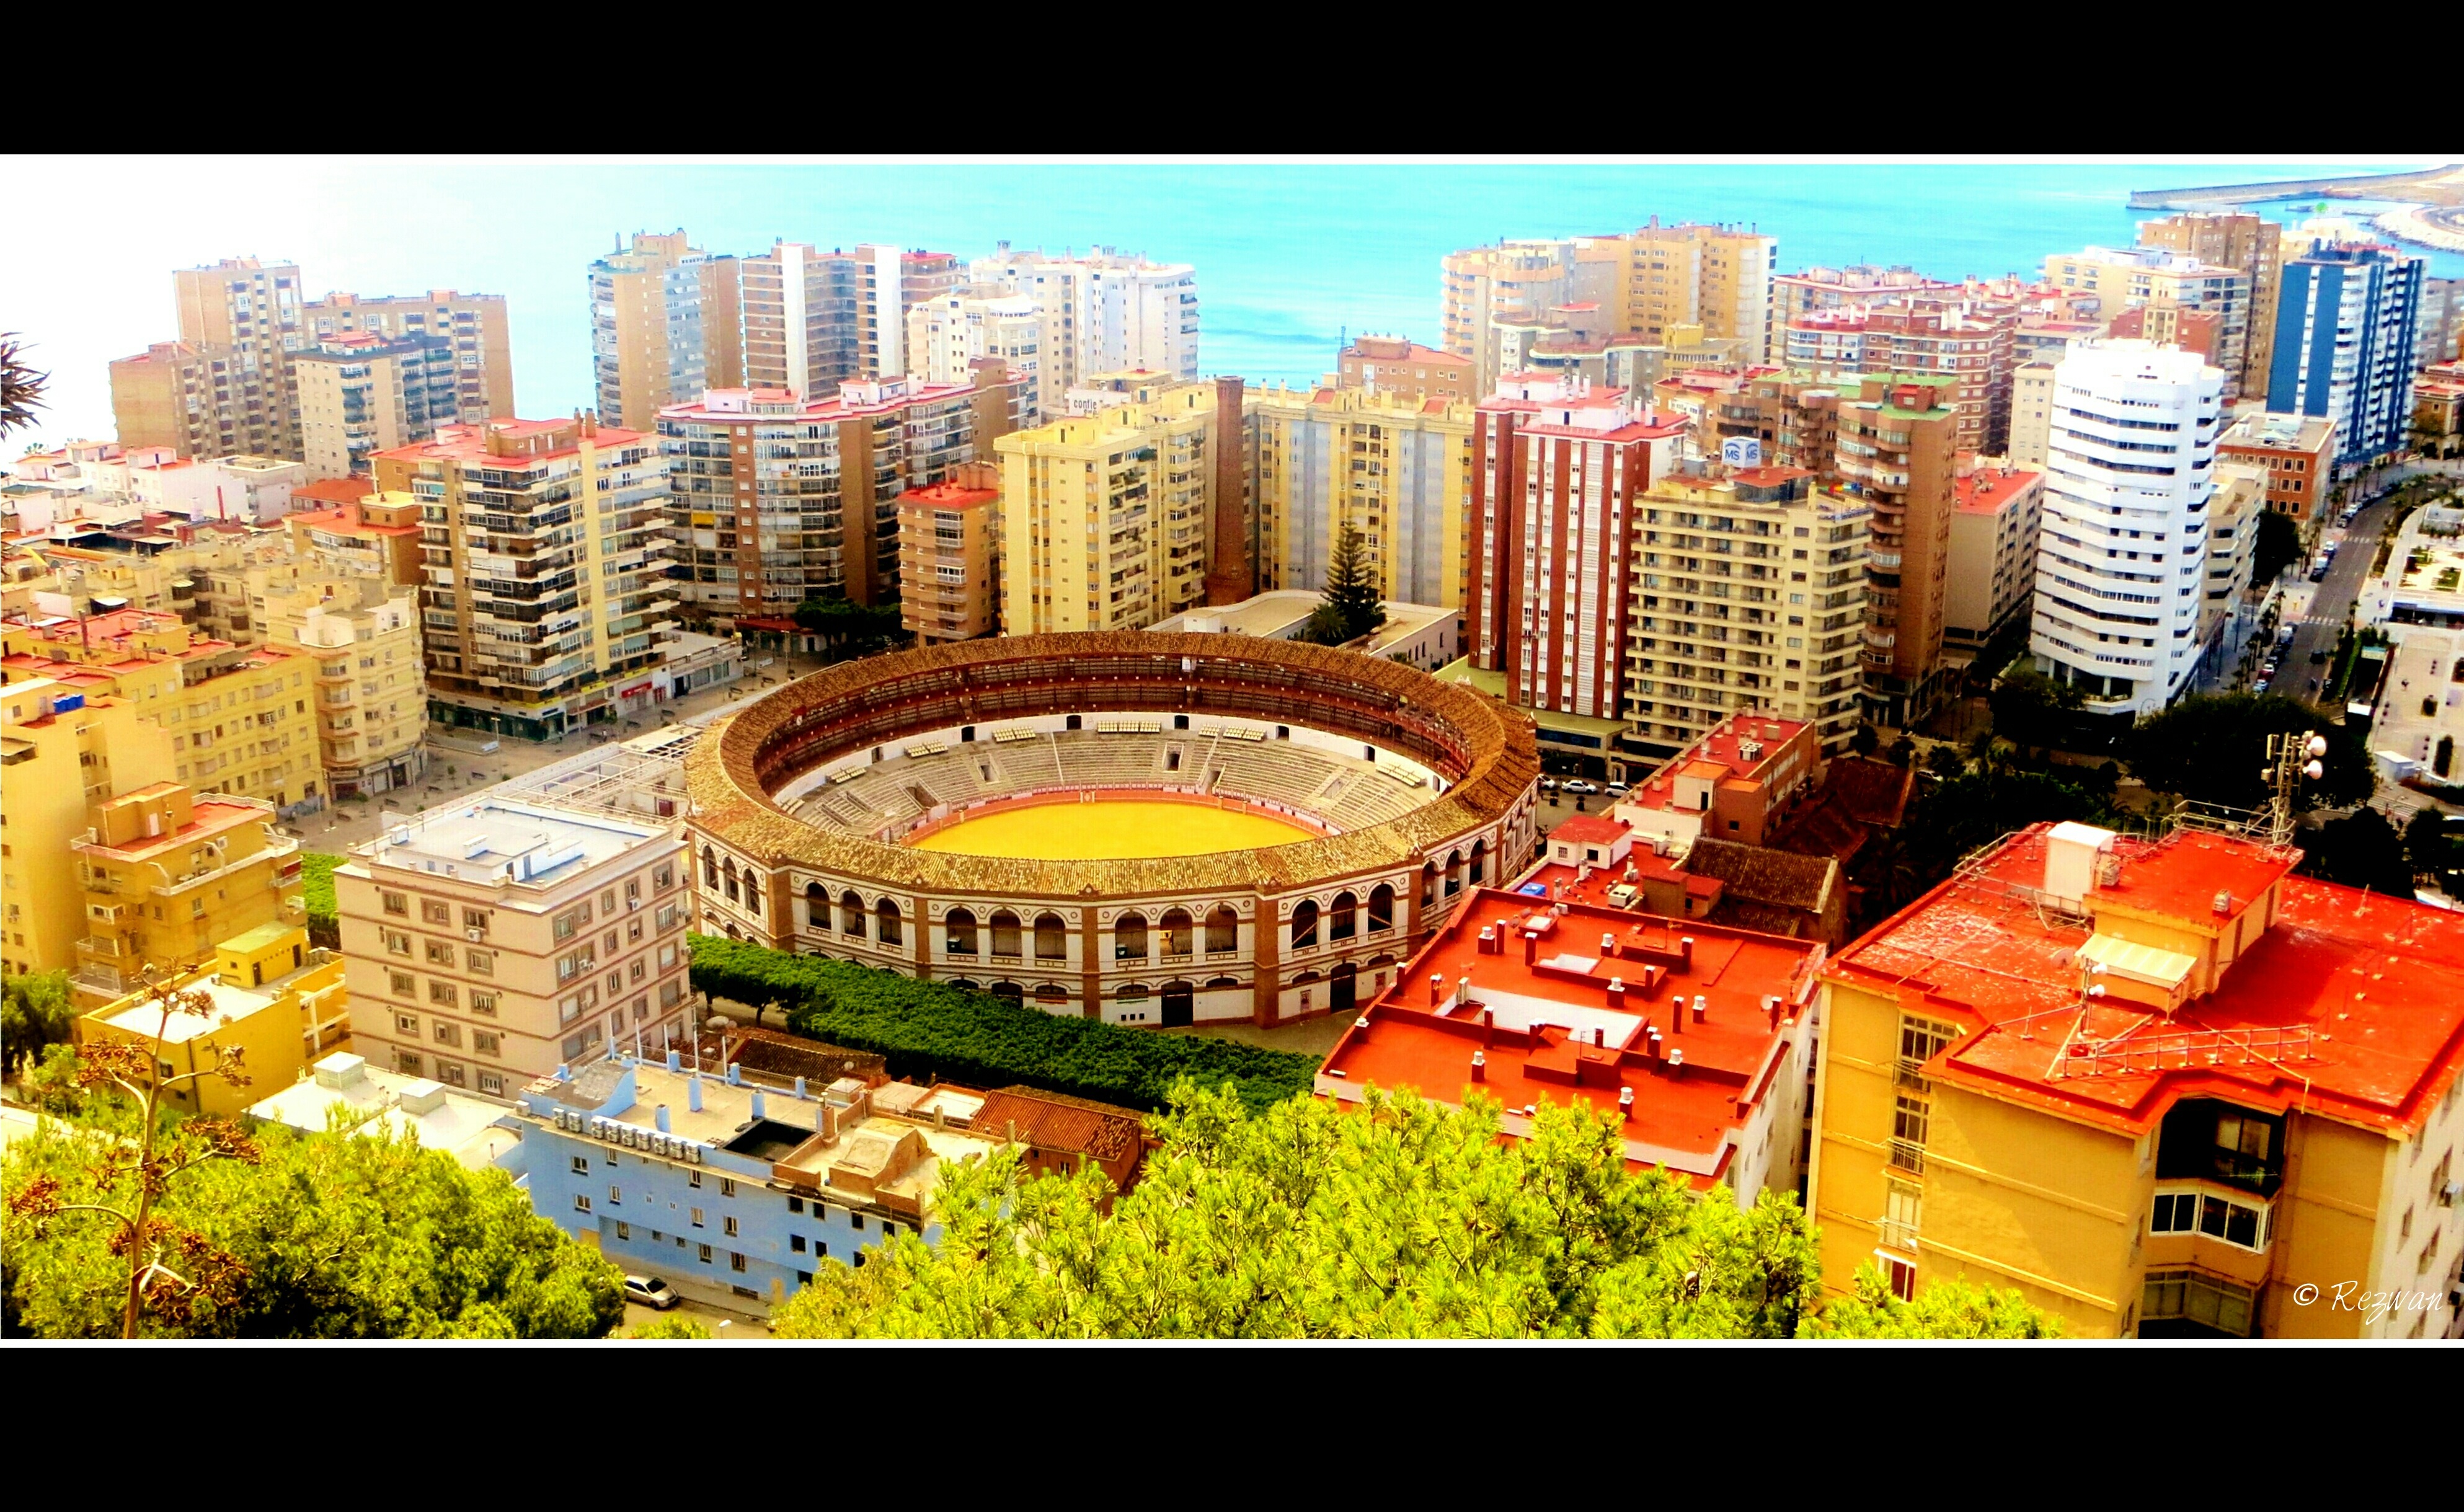
architecture, skyline, building, city, skyscraper, urban, cityscape, travel, europe, mediterranean, landmark, blue, business, stadium, spain, colors, andalusia, spanish, metropolis, malaga, urban city, bull fighting, human settlement